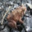
Label: frog